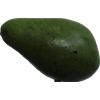
Label: green_avocado